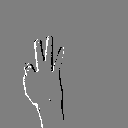
ASL letter: f